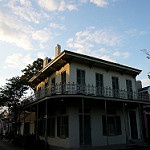
Label: buildings